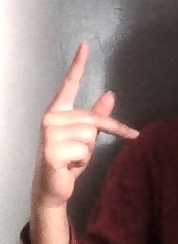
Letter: dha